British School of Motoring

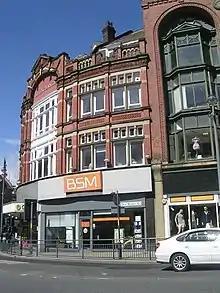
BSM offices in Leeds in 2010.

British School of Motoring founded in 1910 was an independent and private educational organisation like the Chelsea College of Aeronautical and Automobile Engineering founded in 1924. Both were founded by their principal, S C H Roberts. Born in 1889 Stanley Coryton Hugh Roberts (known as "C H") died in September 1957 and was succeeded as managing director of both BSM and The College of Aeronautical and Automobile Engineering by Miss Denise McCann.